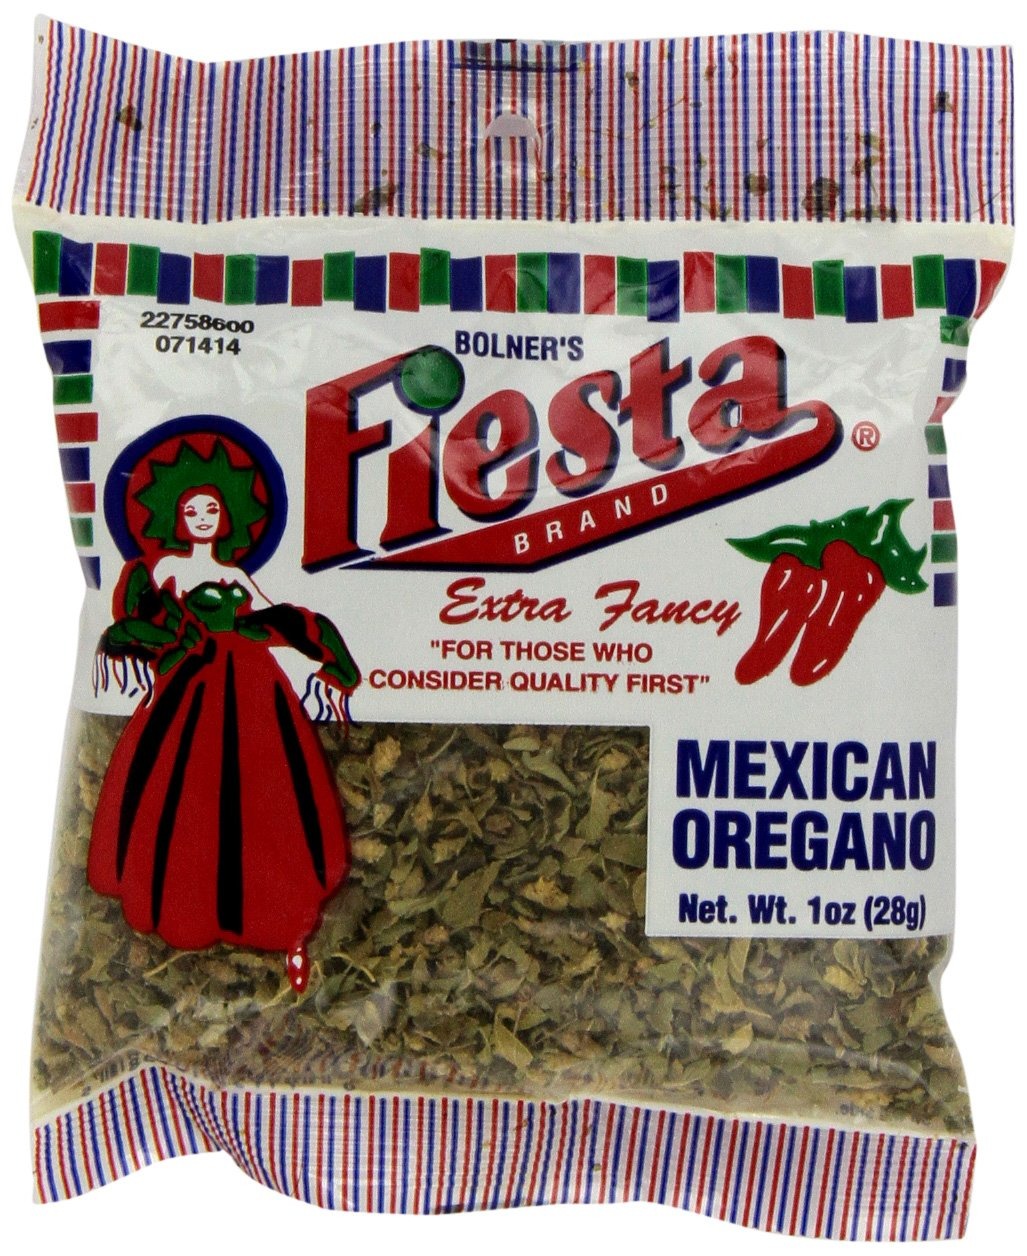
Item Name: Fiesta Whole Oregano, 1-Ounce (Pack of 12)
Product Description: It has been said that Oregano was first brought to the West by soldiers stationed in Italy during WWII, who fell in love with its “pizza like” flavor. Since then, Oregano has been an adapted and welcomed addition to many dishes. Oregano is a culinary that has an aromatic and warm flavor. It combines well with grilled or roasted vegetables, most poultry, and also compliments spicy dishes commonly found south of the border. In Mexican dishes, Oregano is often added to enchiladas, chilies, Mexican beans, soups and many dips. Some authentic Mexican recipes call specifically for Mexican Oregano; however it is not always the easiest product to find at many of the local American grocery stores or markets. Bolner’s Fiesta brand Oregano uses 100% Oregano that has been dried to its peak and offers a great substitution for those specific traditional recipes.
Value: 12.0
Unit: Ounce

Price: 1.8